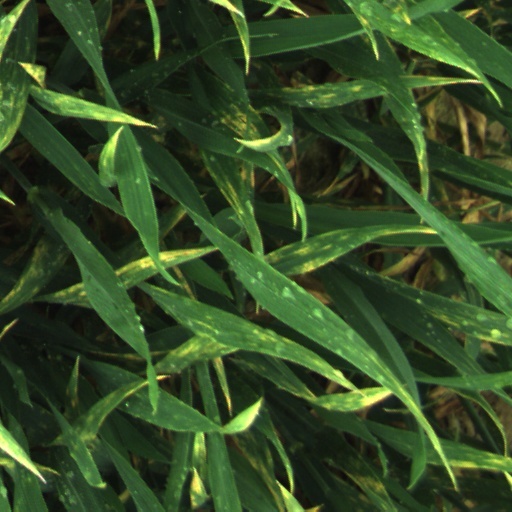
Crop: wheat